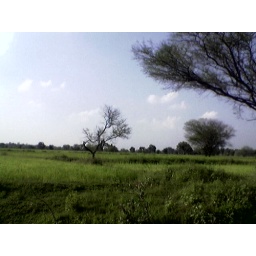
The tree by the road 2